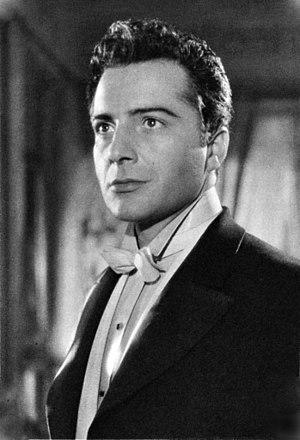
Rossano Brazzi, né le 18 septembre 1916 à Bologne et mort le 24 décembre 1994 à Rome, est un acteur italien.